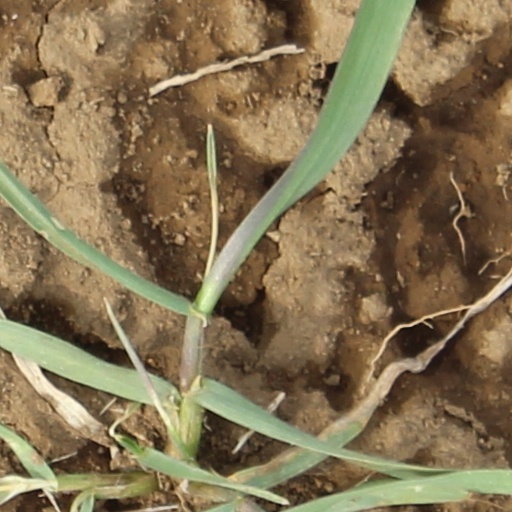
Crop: wheat